History of schools in Scotland

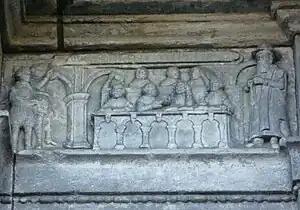
A carving of a seventeenth-century classroom with a dominie and his ten scholars, from George Heriot's School, Edinburgh

The humanist concern with increasing public access to education was shared by the Protestant reformers, who saw schools as vehicles for the provision of moral and religious education for a more godly society. After the Protestant party became dominant in 1560, the "First Book of Discipline" set out a plan for a school in every parish, but this proved financially impossible. In the burghs the existing schools were largely maintained, with the song schools and a number of new foundations becoming reformed grammar schools or ordinary parish schools. Schools were supported by a combination of kirk funds, contributions from local heritors or burgh councils and parents that could pay. They were inspected by kirk sessions of local elders, which checked for the quality of teaching and doctrinal purity. There were also large number of unregulated private "adventure schools". These were often informally created by parents in agreement with unlicensed schoolmasters, using available buildings and are chiefly evident in the historical record through complaints and attempts to suppress them by kirk sessions because they took pupils away from the official parish schools. However, such private schools were often necessary given the large populations and scale of some parishes. They were often tacitly accepted by the church and local authorities and may have been particularly important to girls and the children of the poor. Outside of the established burgh schools, which were generally better funded and more able to pay schoolmasters, masters often combined their position with other employment, particularly minor posts within the kirk, such as clerk. Immediately after the Reformation they were in short supply, but there is evidence that the expansion of the university system provided large numbers of graduates by the seventeenth century. There is evidence of about 800 schools for the period between 1560 and 1633. The parish schools were "Inglis" schools, teaching in the vernacular and taking children to the age of about 7, while the grammar schools took boys to about 12. At their best in the grammar schools, the curriculum included the catechism, Latin, French, Classical literature and sports.